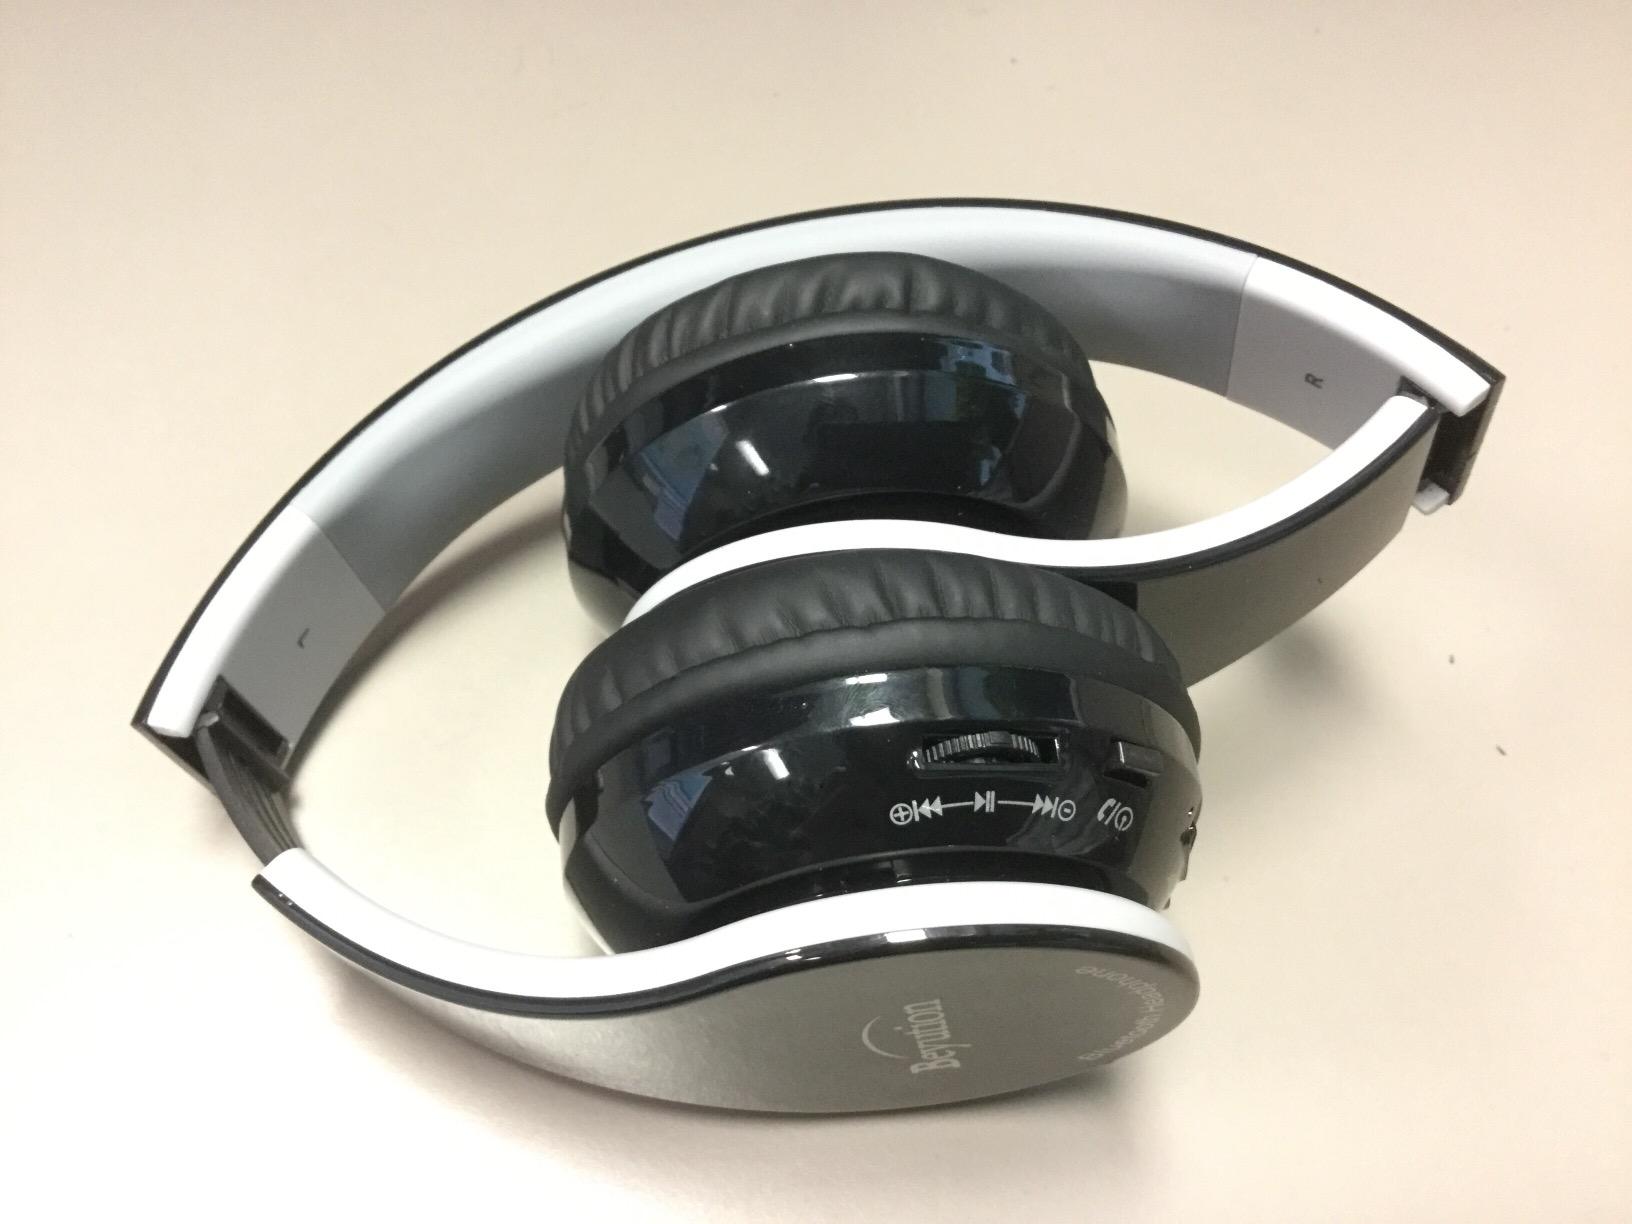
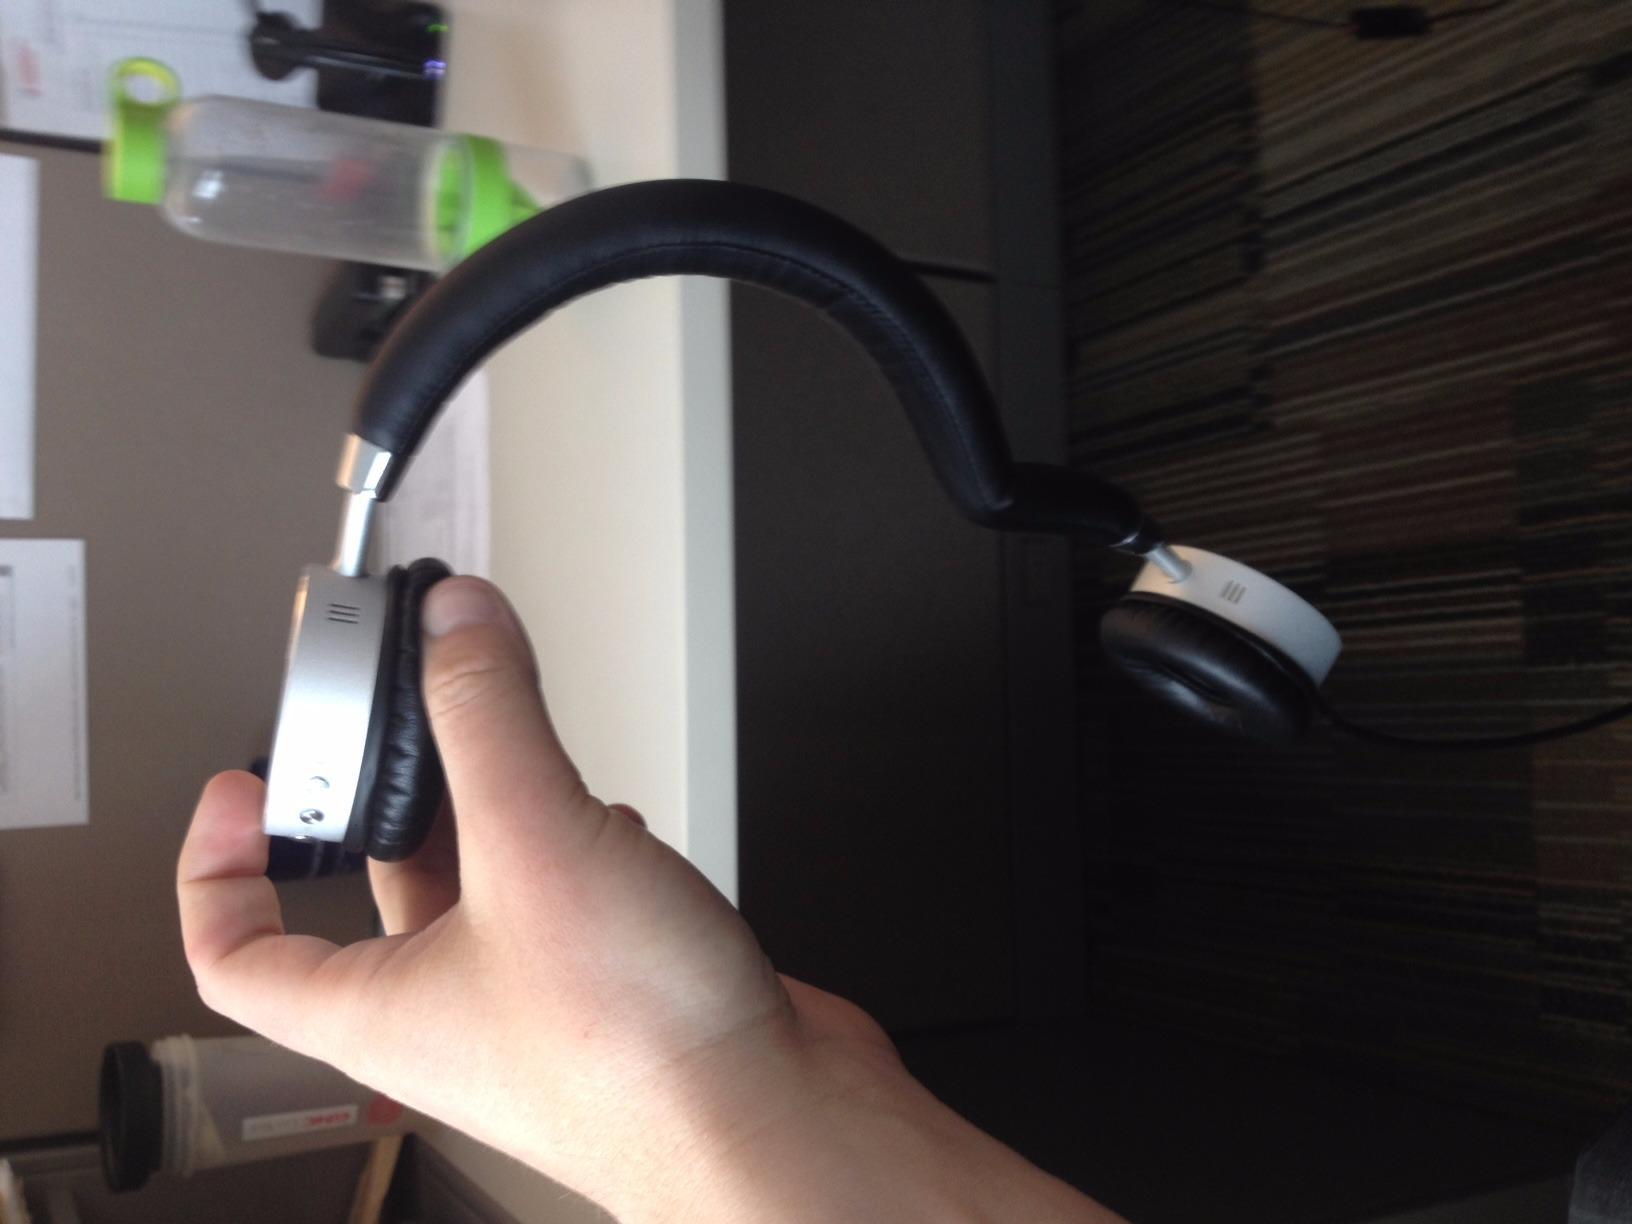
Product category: headphones
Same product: no